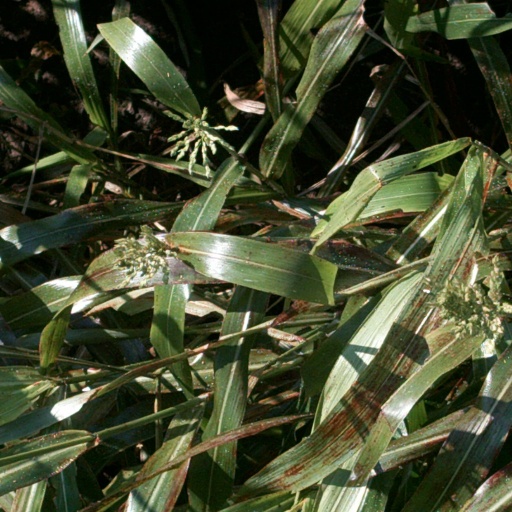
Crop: sorghum